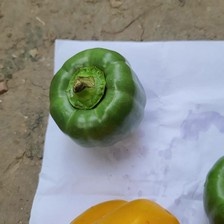
Label: capsicum